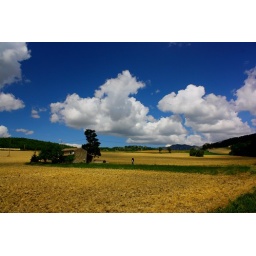
Man and his house in a field